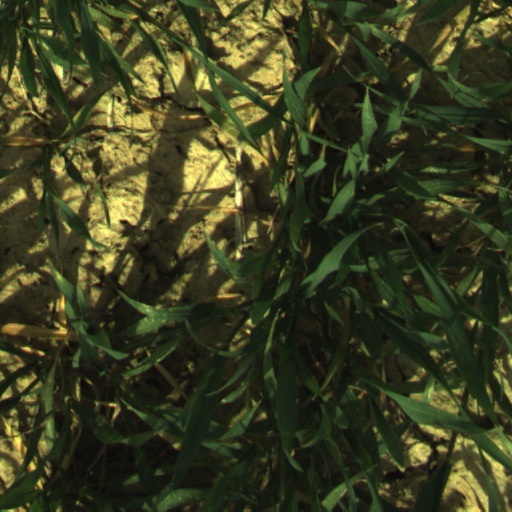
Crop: wheat